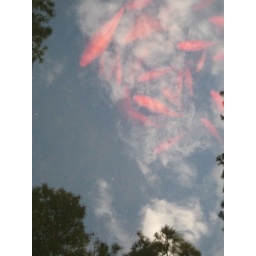
fish in the sky